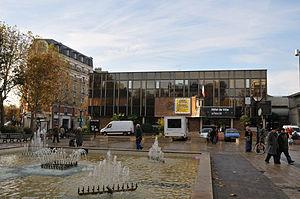
Place du 11 Novembre, Malakoff, Hauts-de-Seine, France